UCLA Mattel Children's Hospital

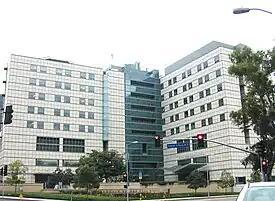
The main entrance to UCLA Mattel Children's.

UCLA Mattel Children's Hospital (MCH) at Ronald Reagan UCLA Medical Center is a nationally ranked pediatric acute care children's hospital located in Los Angeles, California. The hospital has 156 pediatric beds, is affiliated with the University of California, Los Angeles David Geffen School of Medicine, and is a member of UCLA Health. The hospital provides comprehensive pediatric specialties and subspecialties to pediatric patients aged 0–21 throughout California. Mattel Children's also sometimes treats adults that require pediatric care. UCLA Mattel Children's Hospital features an ACS verified pediatric level 1 trauma center. The UCLA Mattel Children's Hospital is located on the third and fifth floors of the newly constructed Ronald Reagan UCLA Medical Center.